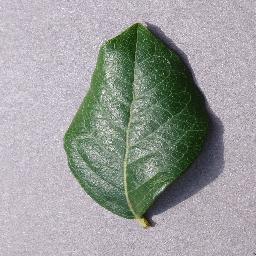
Label: Blueberry___healthy